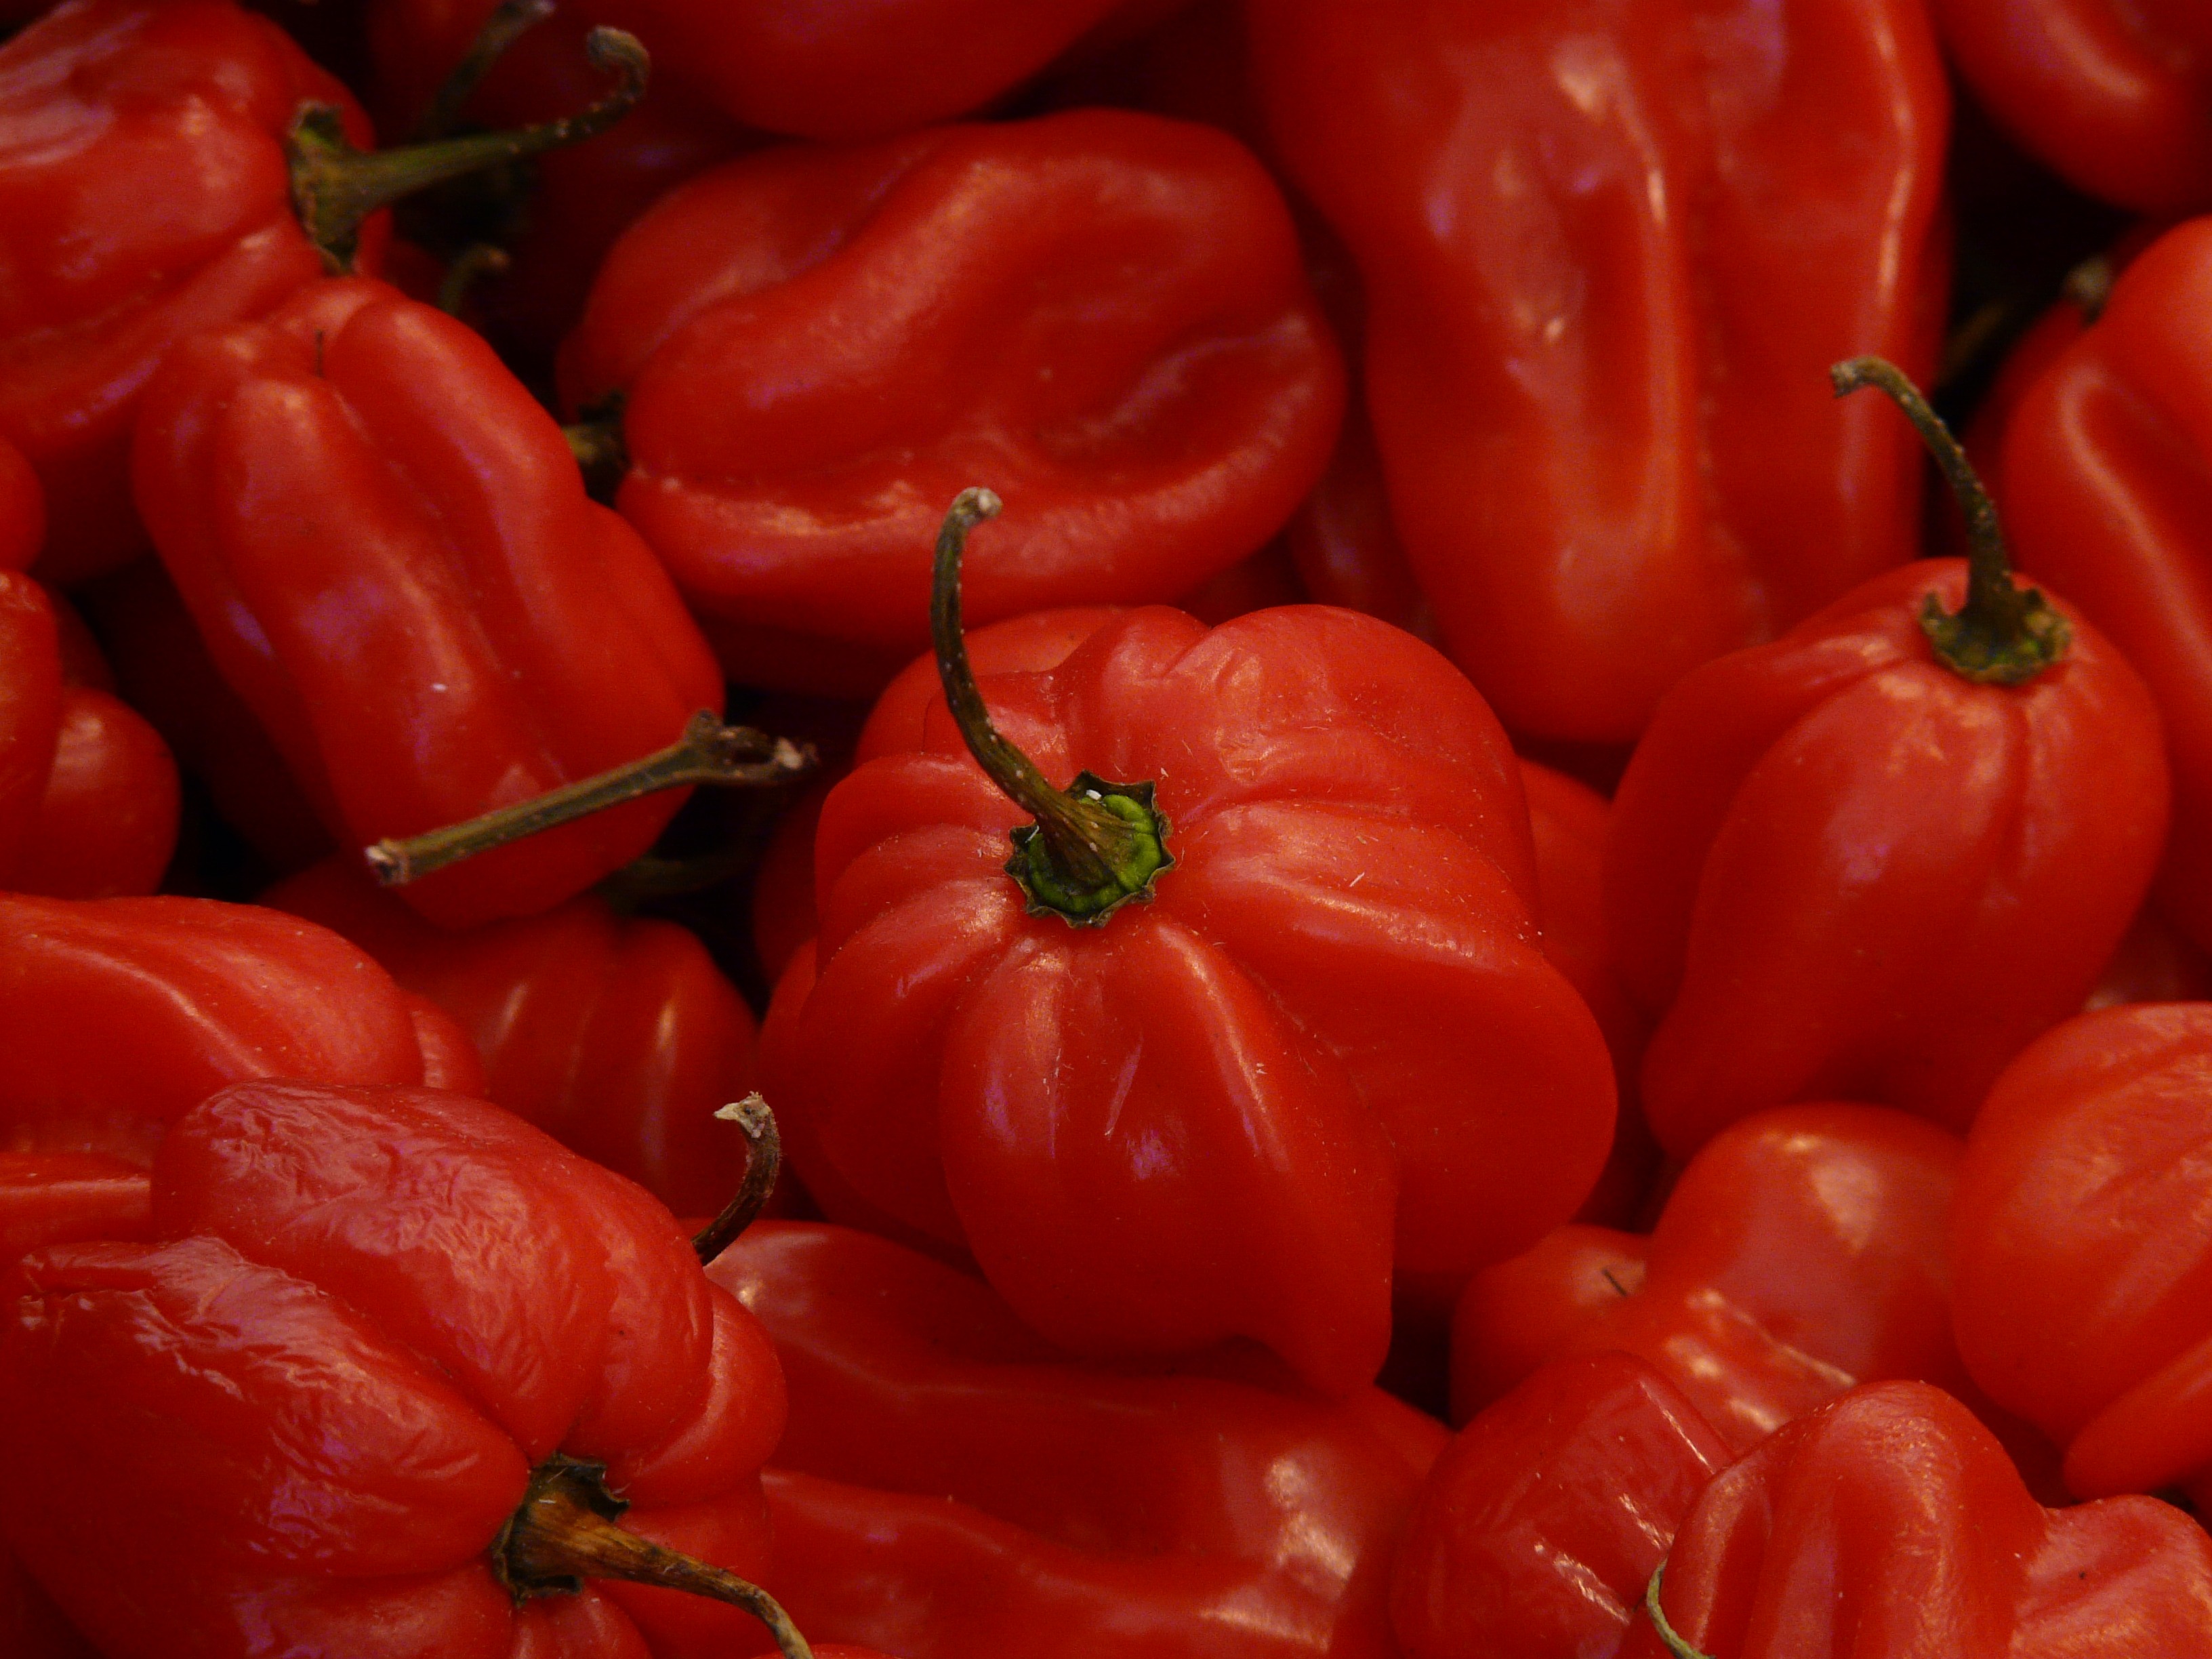
sharp, plant, fruit, food, chili, red, produce, vegetable, market, tomato, vegetables, peppers, bell pepper, fruits, solanaceae, paprika, capsicum, habaneros, flowering plant, nachtschattengew chs, capsicum chinense, chili pepper, capsaicin, cayenne pepper, land plant, peperoncini, bell peppers and chili peppers, pimiento, red bell pepper, habanero chili, superscharf, sharpest, scoville scale